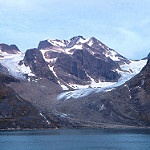
Label: glacier